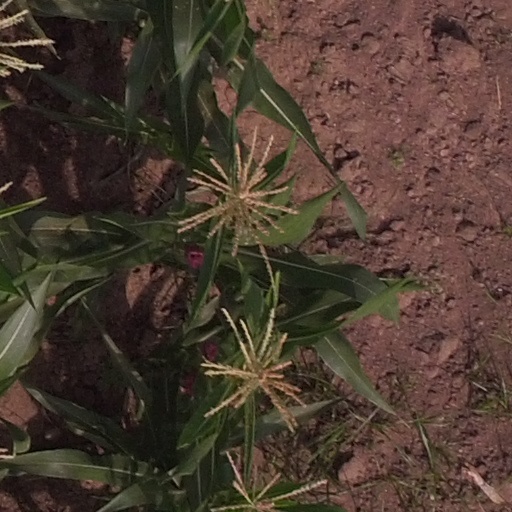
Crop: maize; corn